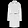
Label: Coat